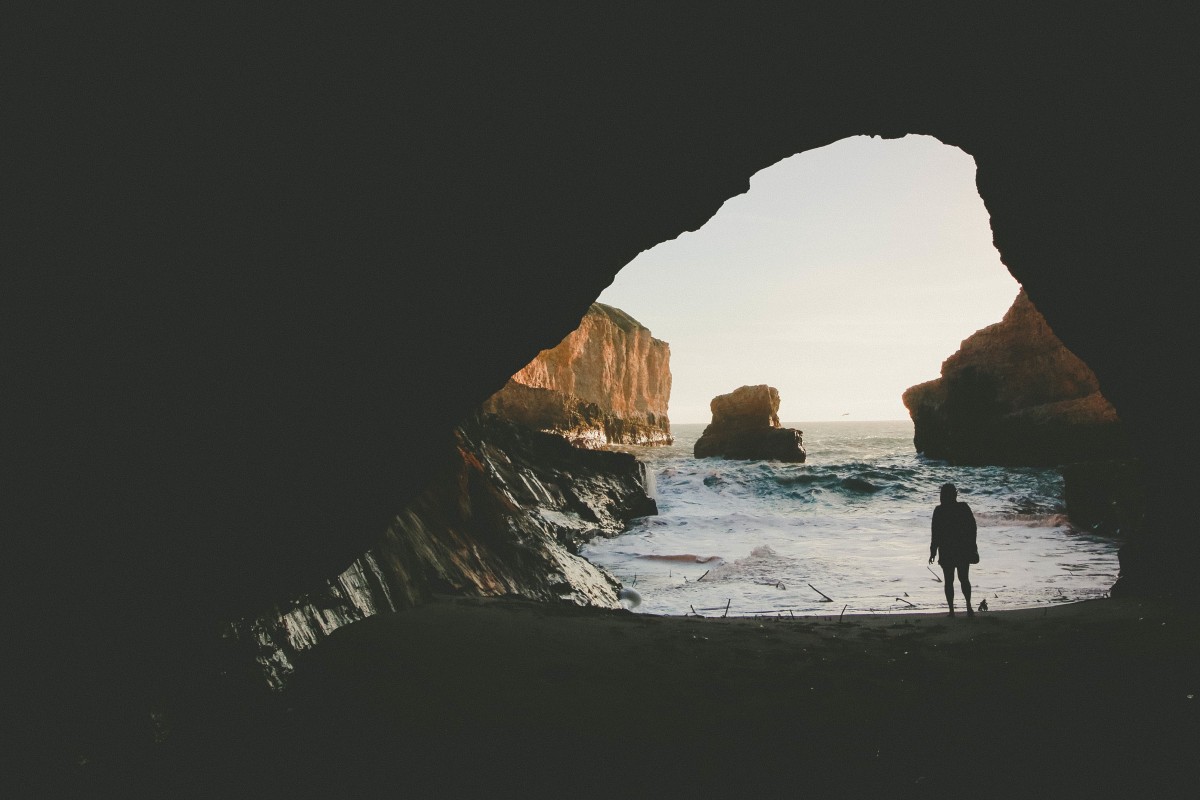
Tags: sea, coast, rock, ocean, silhouette, person, cave, reflection